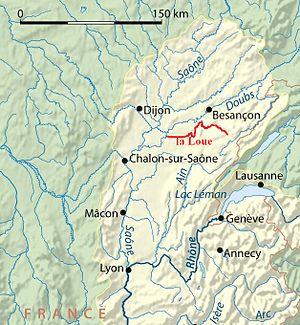
surlignage du tracé de la rivière Loue (affluent du Doubs, sous affluent de la Saône) - France